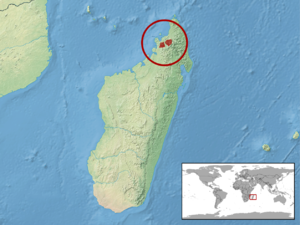
Brookesia lineata est une espèce de sauriens de la famille des Chamaeleonidae.